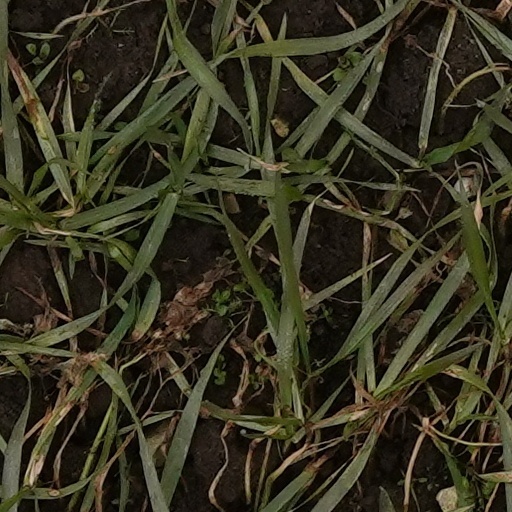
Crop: wheat